History of Massachusetts

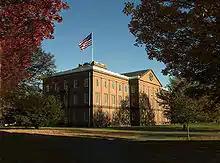
The Springfield Armory (building pictured is from the 19th century) was the first major target of the rebellion.

Massachusetts was not invaded again but in 1779 the disastrous Penobscot Expedition took place in the District of Maine, then part of the Commonwealth. Trapped by the British fleet, the American sailors sank the ships of the Massachusetts state navy before it could be captured by the British. In May 1778, the section of Freetown that later became Fall River was raided by the British, and in September 1778, the communities of Martha's Vineyard and New Bedford were also subjected to a British raid.